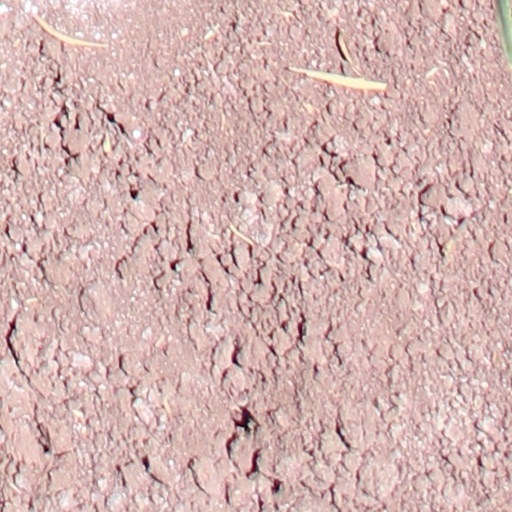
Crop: wheat